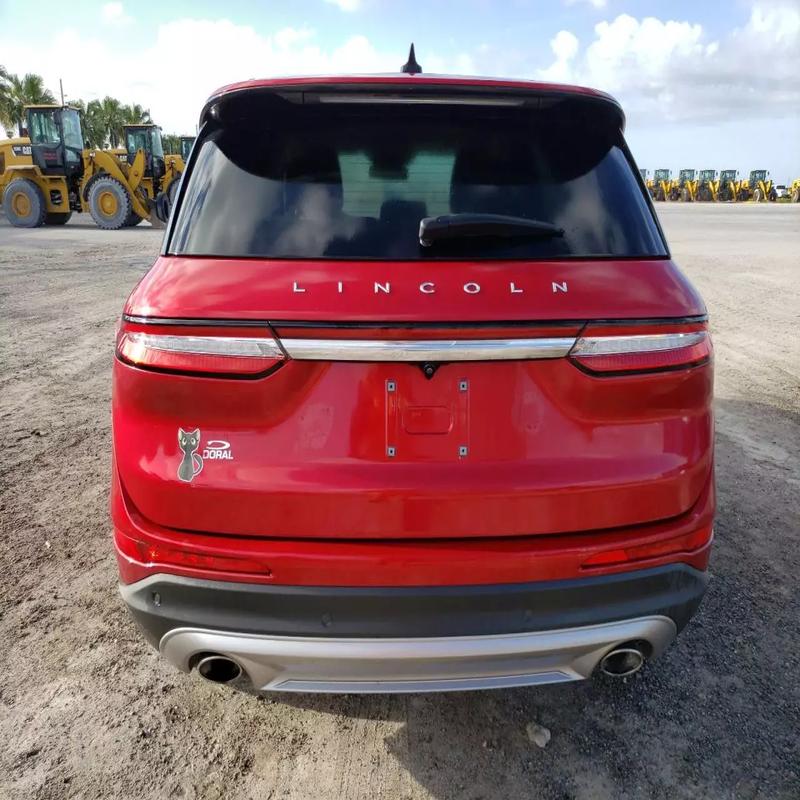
Aucun dommage détecté.
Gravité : aucun